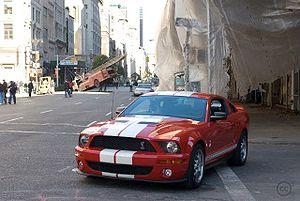
Je suis une légende est un film américain d'anticipation post-apocalyptique réalisé par Francis Lawrence, sorti en 2007.